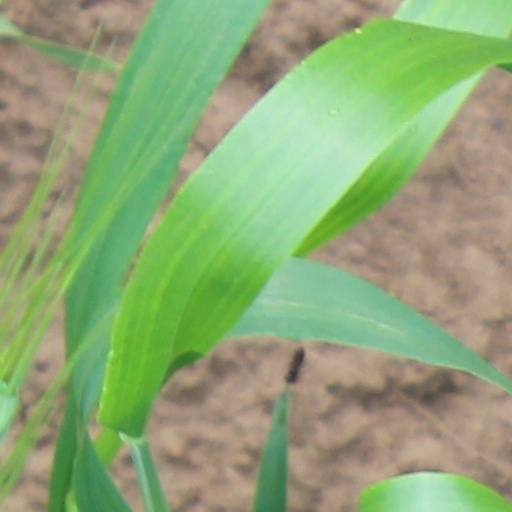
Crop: wheat